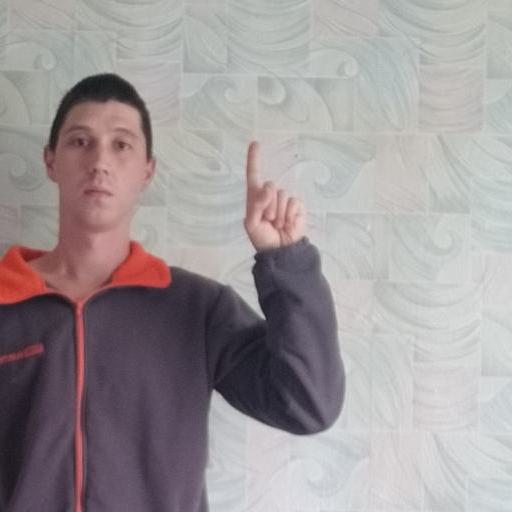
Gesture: one